2010 Washington Redskins season

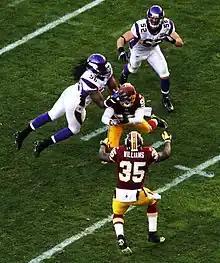
Washington concedes an interception against Minnesota in week 12

The Redskins released RBs Rock Cartwright and Ladell Betts, WR Antwaan Randle El, OG Randy Thomas, DT Cornelius Griffin and CB Fred Smoot on March 4, 2010, one day before the start of free agency.